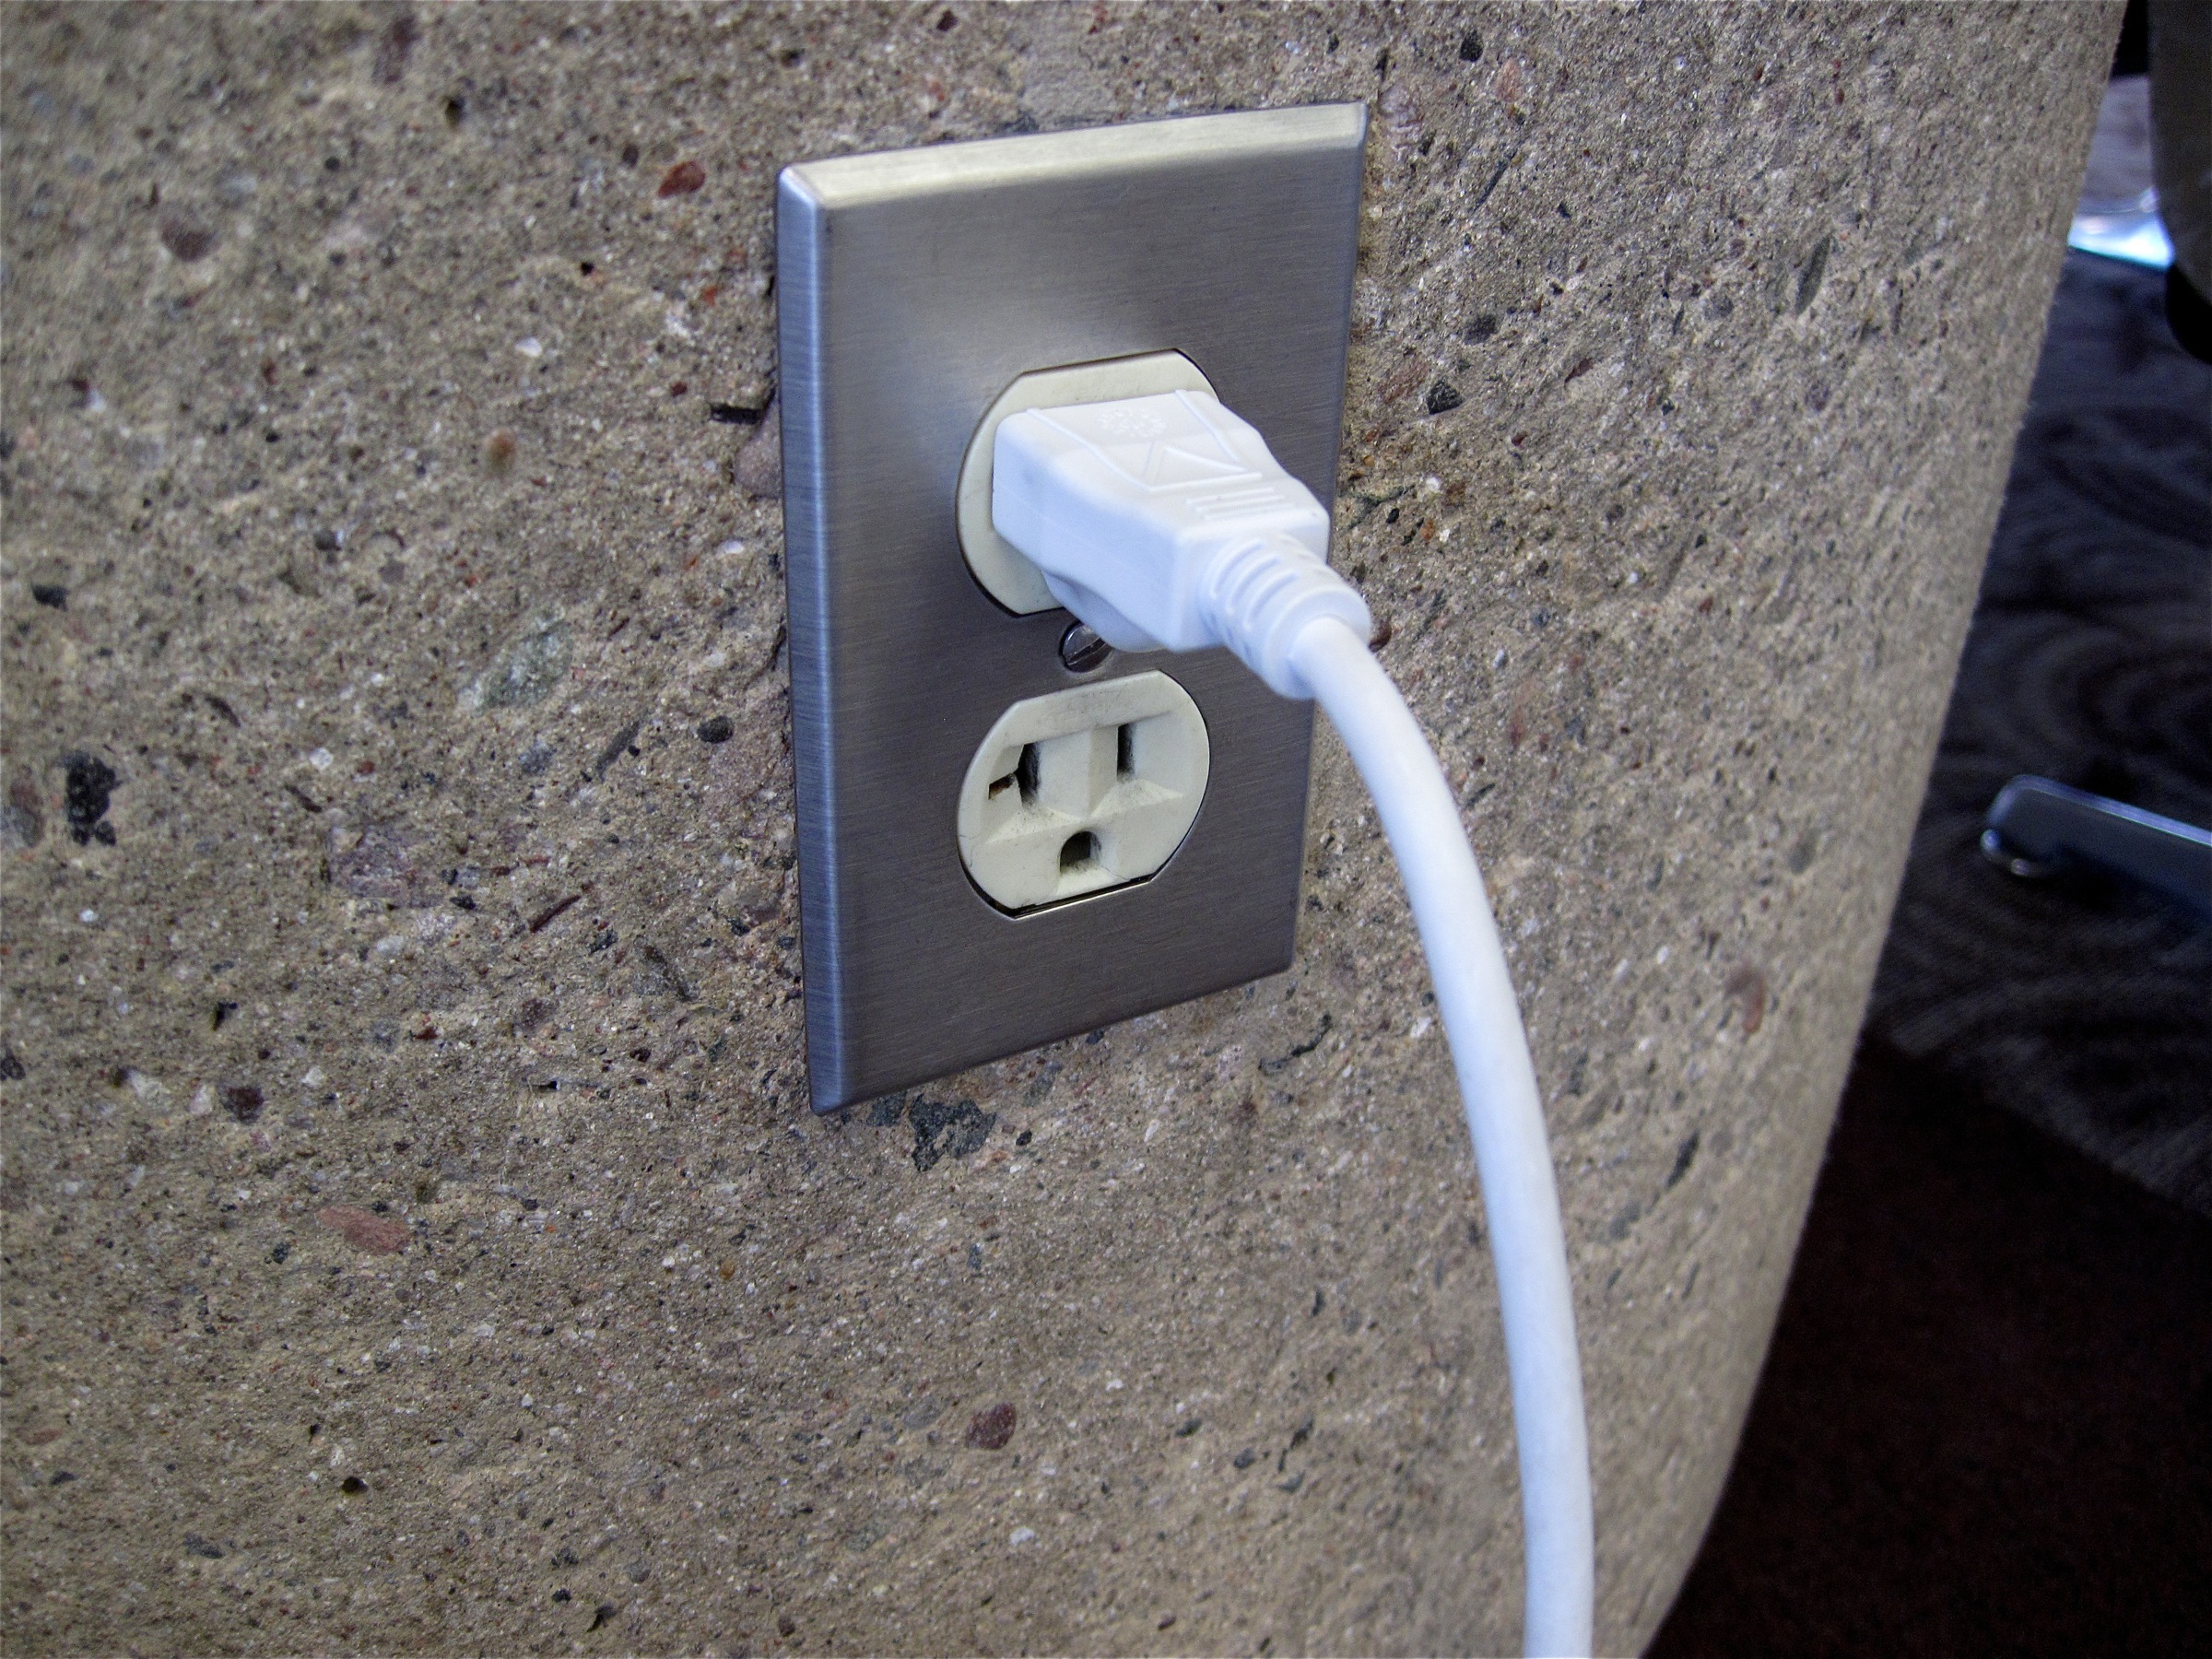
white, number, blue, material